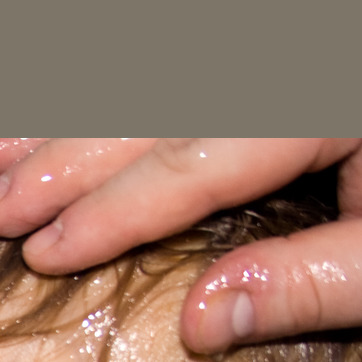
Material: skin